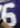
Number: 6